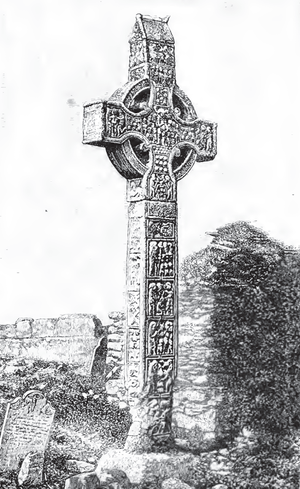
La Grande croix occidentale de Monasterboice est une haute croix celtique située dans les ruines du monastère de Monasterboice, en Irlande. Elle fait partie avec la Croix de Muiredach et la Croix nord des 3 hautes croix celtiques du site, parmi les plus célèbres d'Irlande.